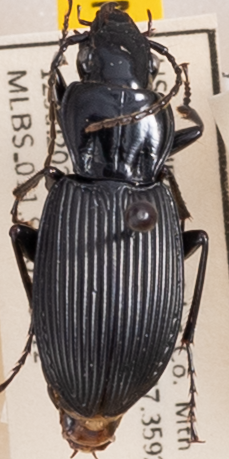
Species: Pterostichus lachrymosus
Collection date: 2022-07-12
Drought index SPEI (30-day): -0.348
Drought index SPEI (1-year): -0.9
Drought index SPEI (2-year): -0.39